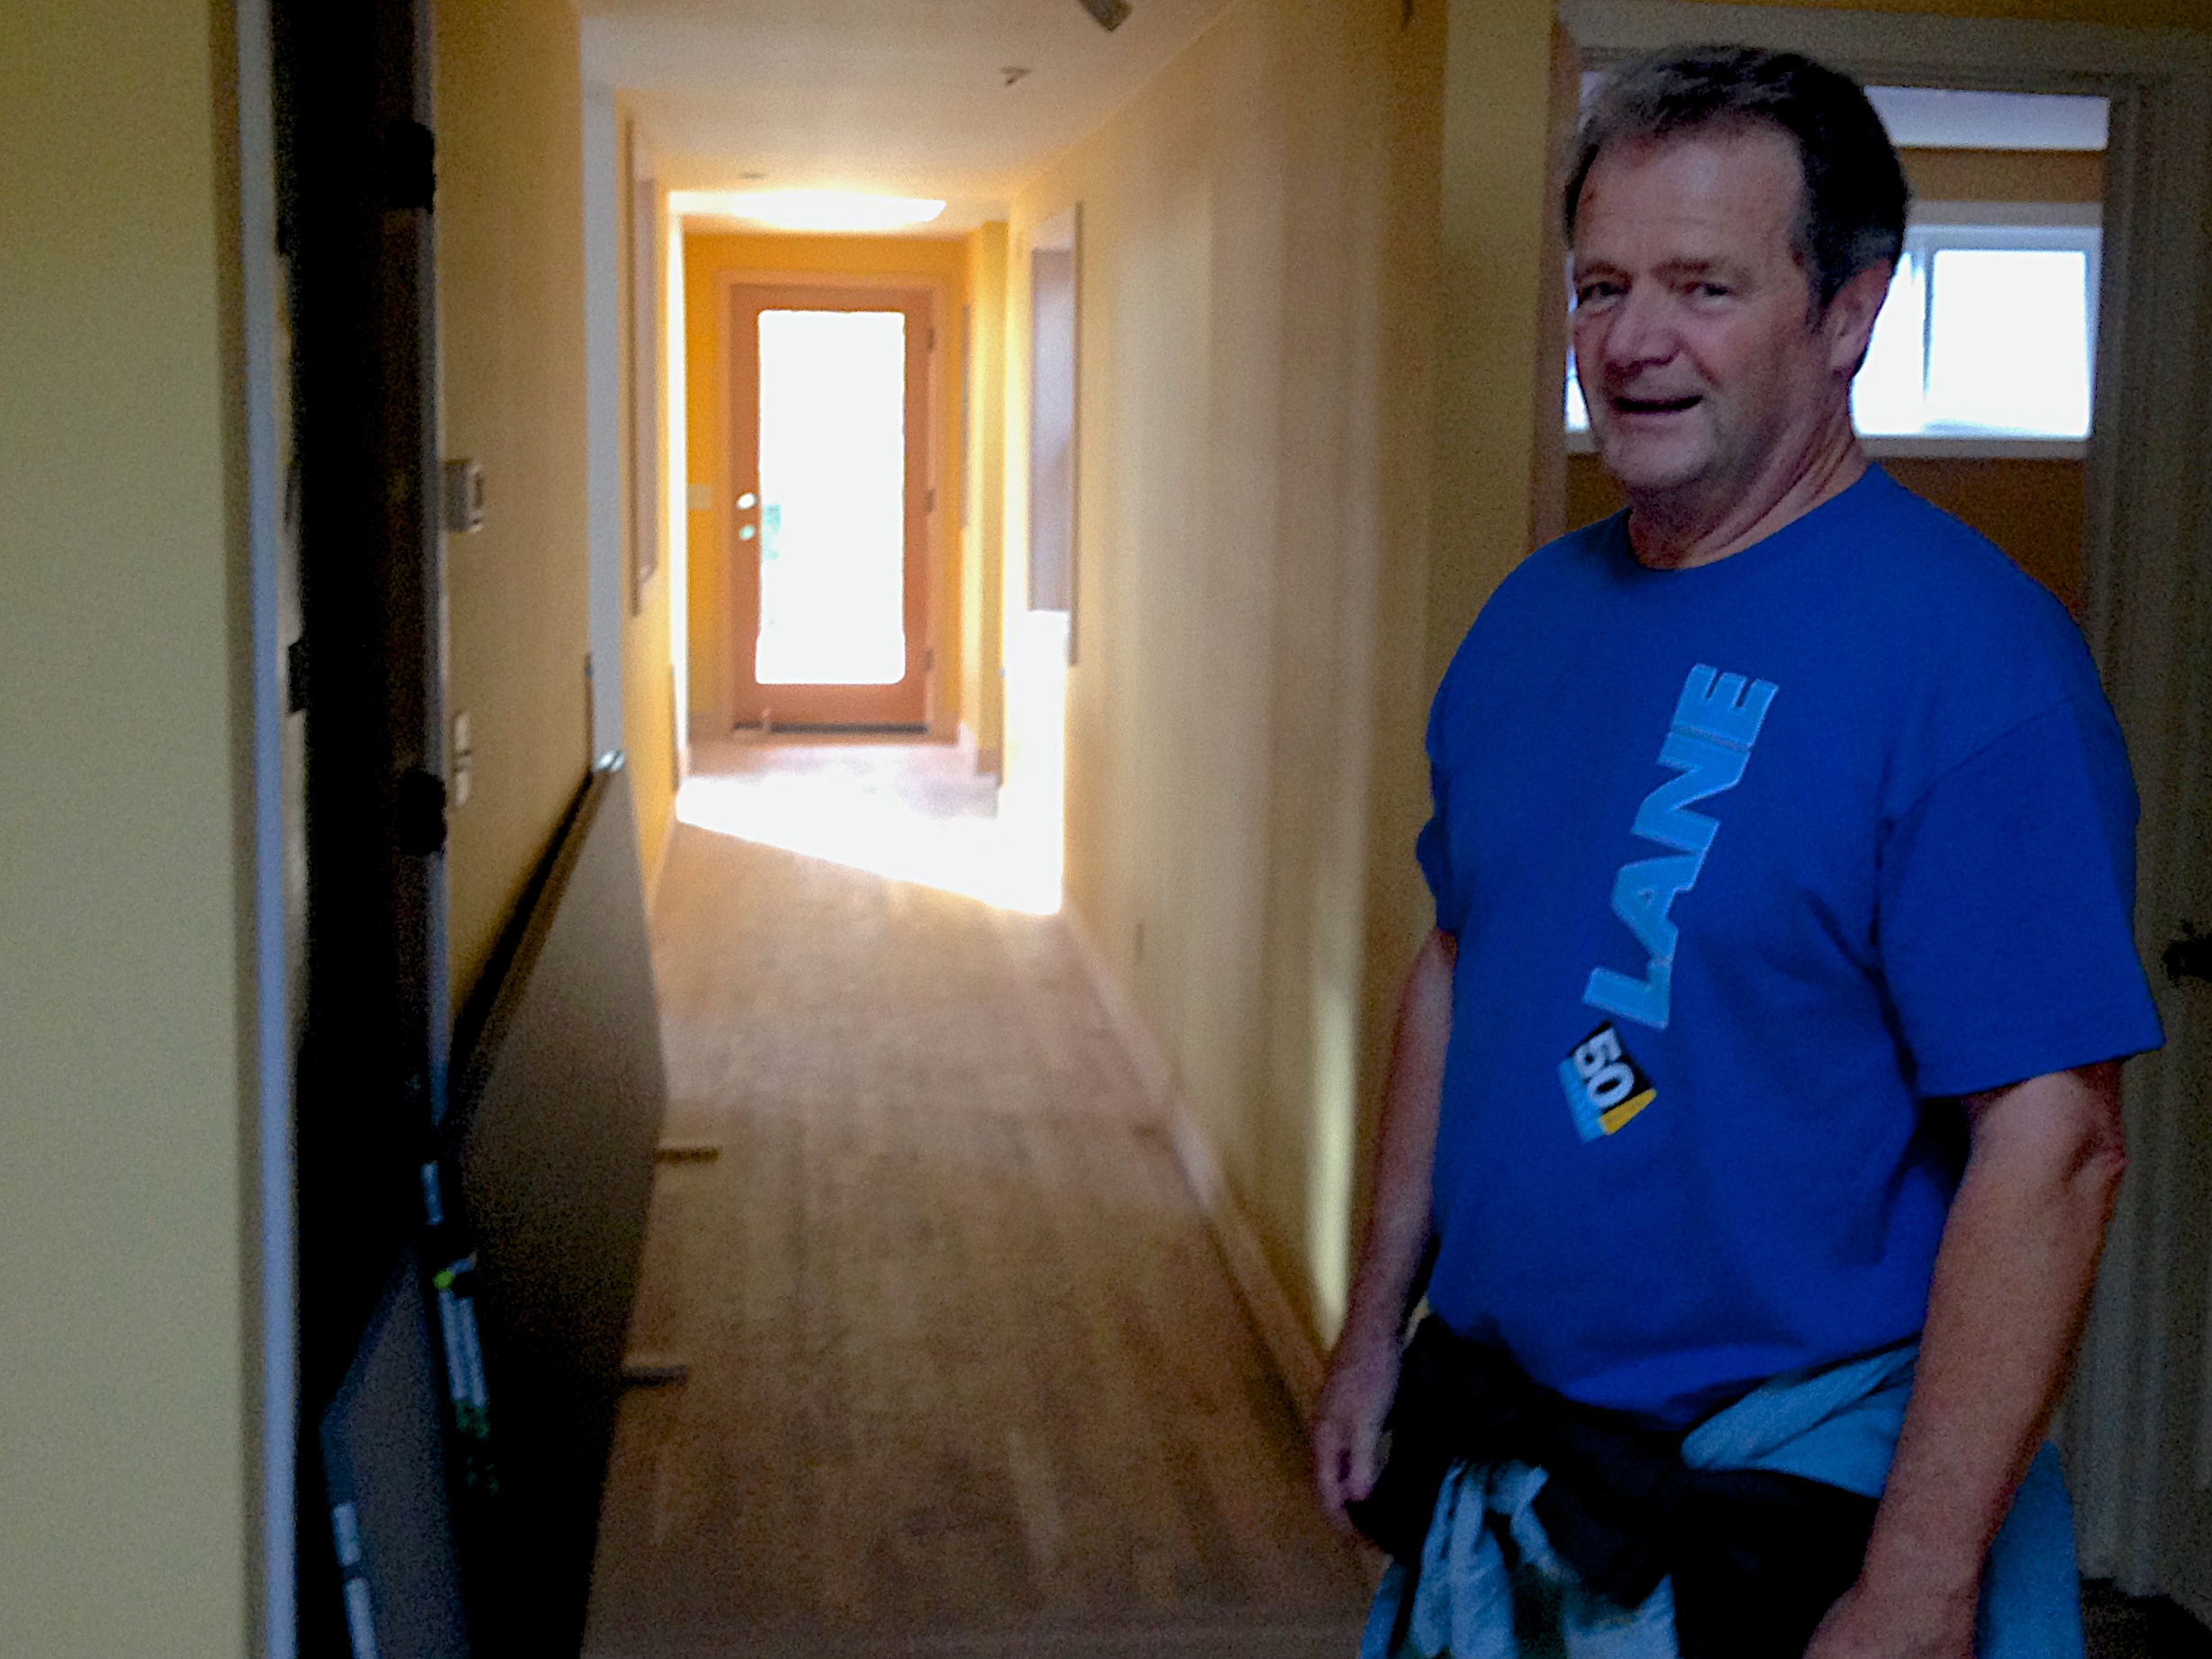
blue, room